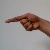
The image shows a hand gesture representing the letter 'G' in Indian Sign Language.